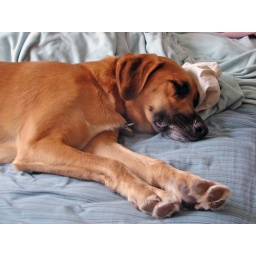
Griffin sleeping in bed